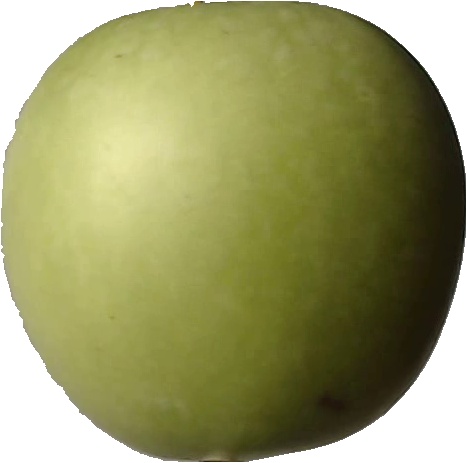
Label: apple_granny_smith_1